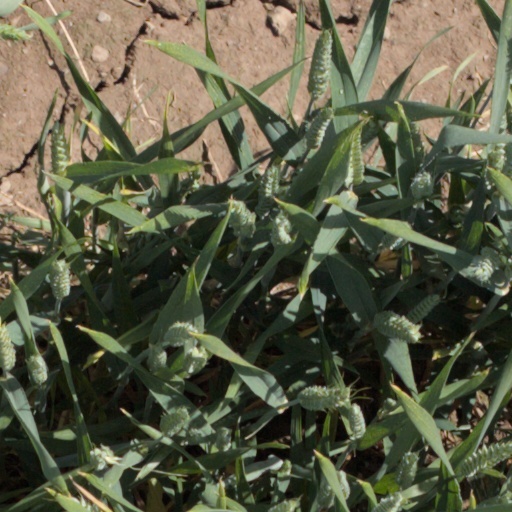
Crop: wheat